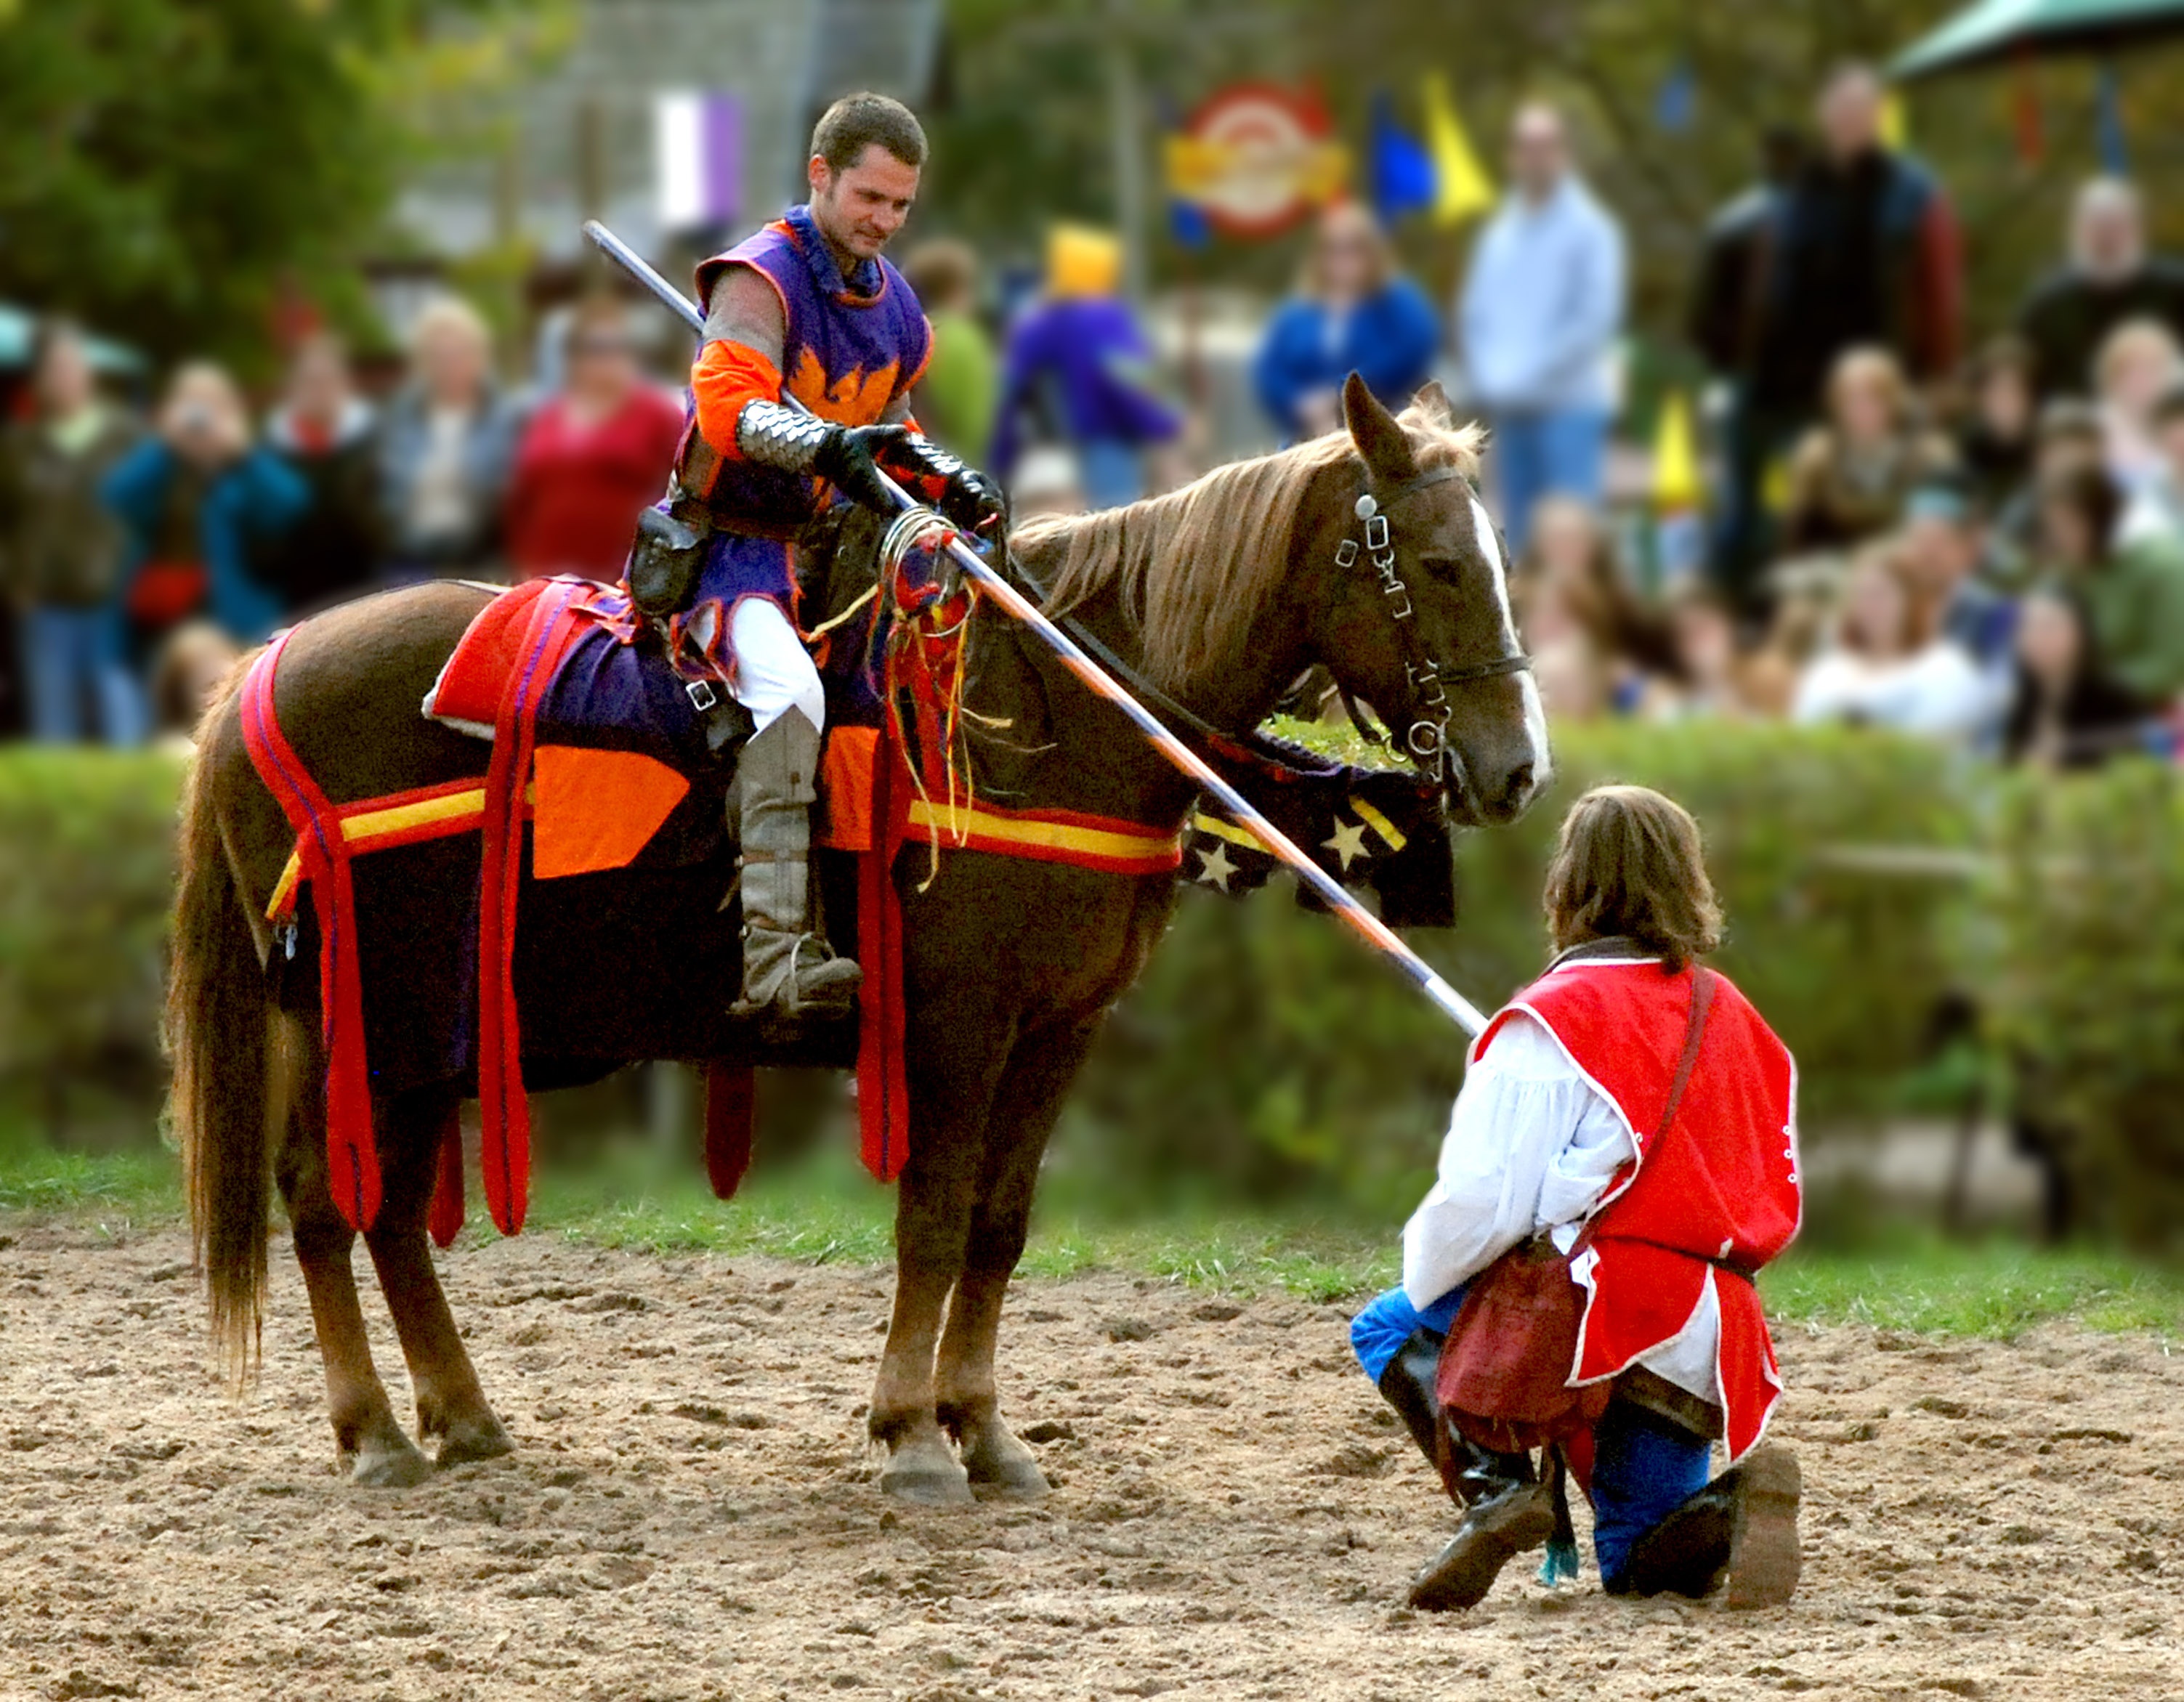
horse, sports, racing, jockey, tradition, to, middle ages, replace picture, in my file, which i, just noticed, seems to, be damaged, horse like mammal, animal sports, equestrian sport